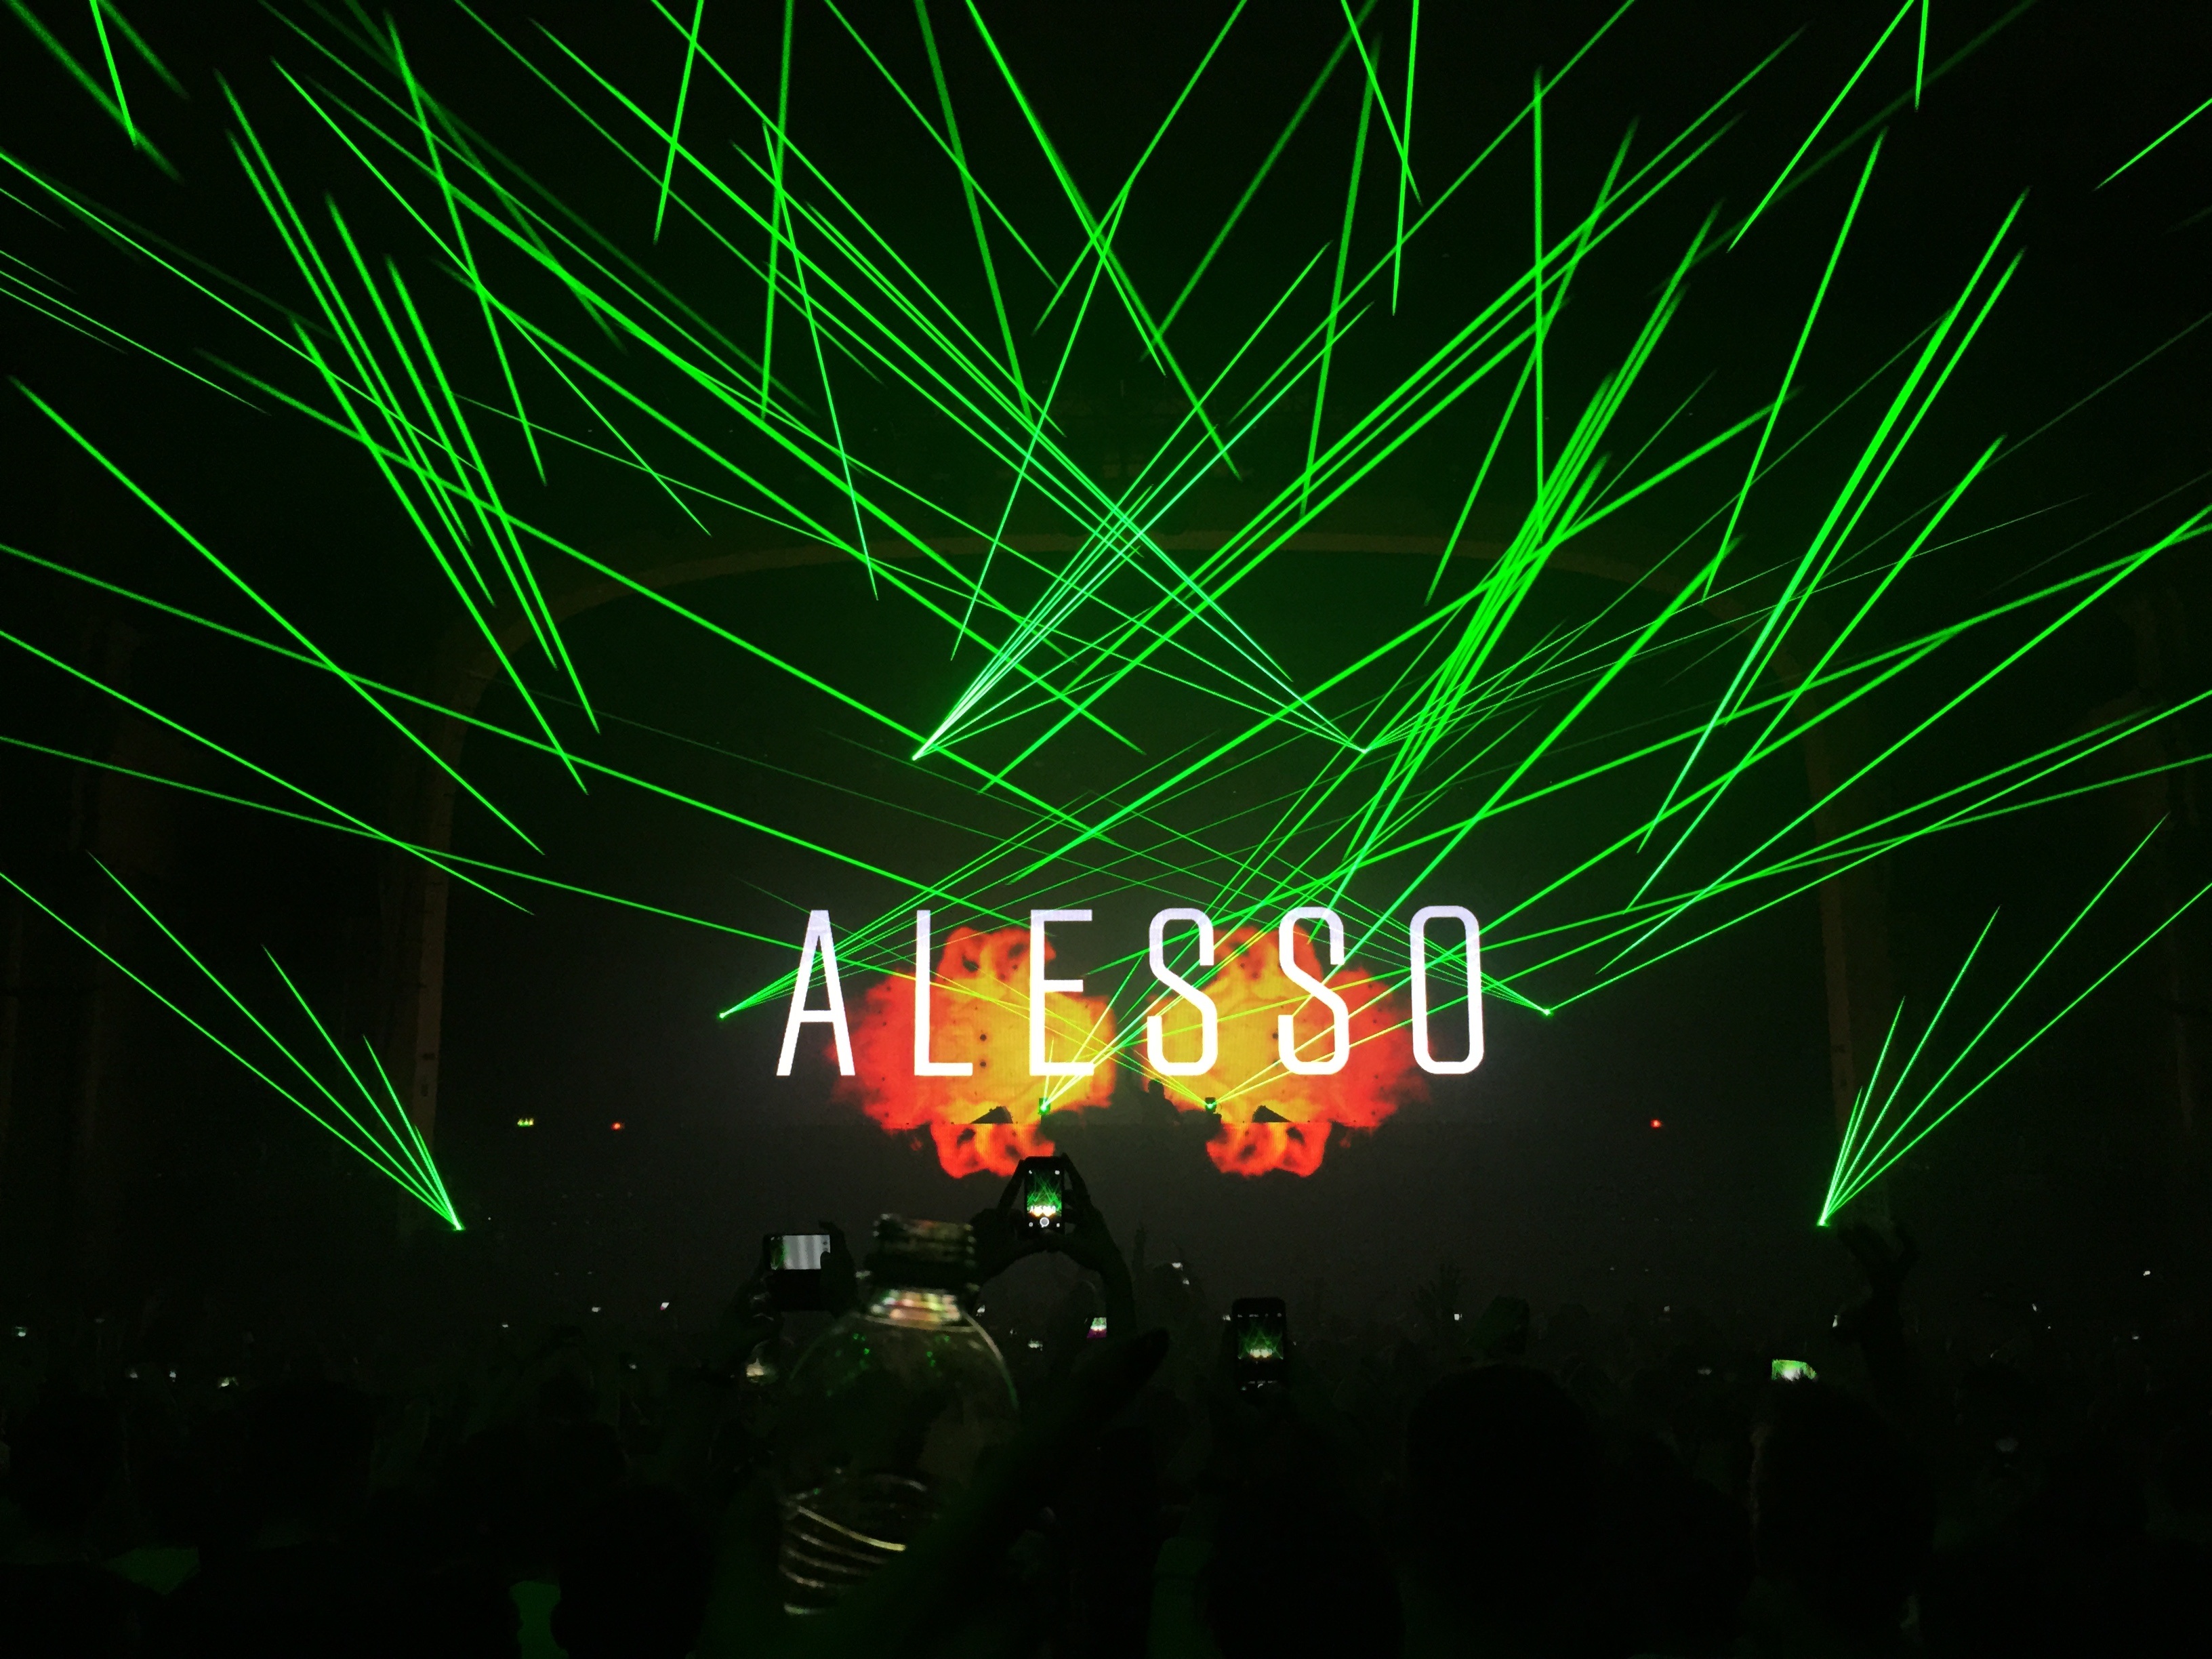
light, darkness